The Man from M.A.R.S. (1922 film)

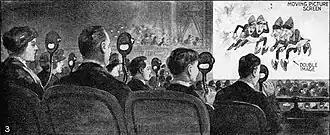
An illustration from a 1922 article about Teleview

Teleview was used for showing "The Man from M.A.R.S." at the Sewlyn Theatre in New York City and then was never seen again. It was invented by Laurens Hammond, best known as the creator of the Hammond organ. Hammond had, in fact, earned money from the invention of a silent clock, which enabled him to establish himself as an inventor. Teleview was very complex for its time as it was a way to project and view stereoscopic images by the alternating frame method. Two projectors ran interlocked, with the left and right images being projected one after the other in repeated rapid succession. Each spectator had a special viewer attached to the arm rest of their chair. A revolving shutter in the viewer ran in synchronization with the projector shutters, blocking each eye's view of the images intended for the other eye, so that the users simply positioned the viewers in front of their eyes and looked through to see a stereoscopic 3-D image. Unlike earlier inventions based on the same principle, the Teleview system did not cause any unusual image flickering. The show was a success, but after several weeks at this one theater Teleview vanished without a trace.